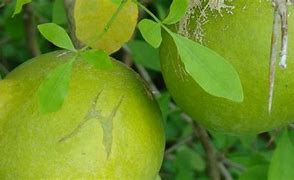
Label: others